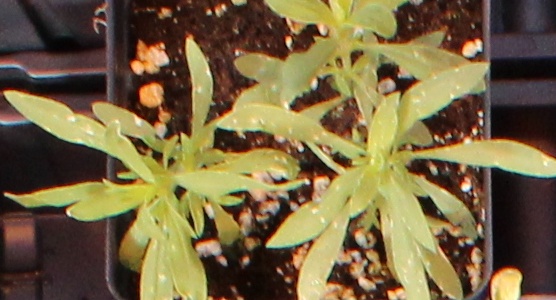
Label: Kochia